Geoffrey Harcourt

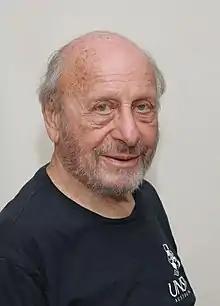
Portrait of Geoff Harcourt (2016)

Geoffrey Colin Harcourt (27 June 1931 – 7 December 2021) was an Australian academic economist and leading member of the post-Keynesian school. He studied at the University of Melbourne and then at King's College, Cambridge.